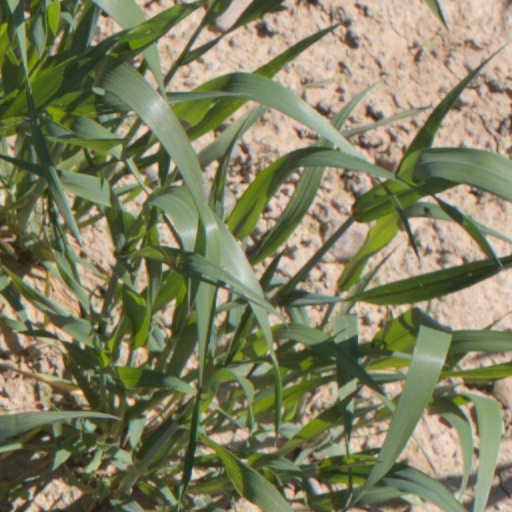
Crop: wheat